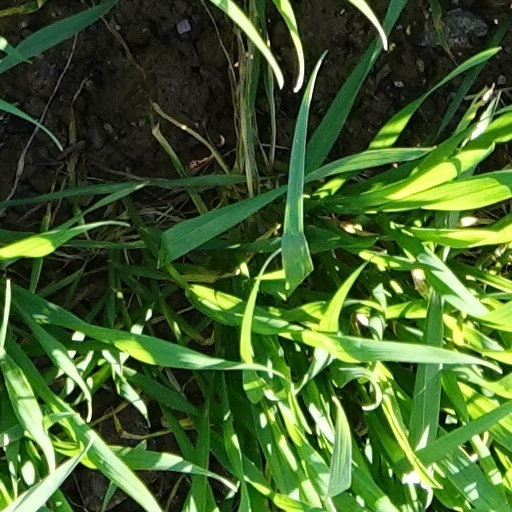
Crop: wheat